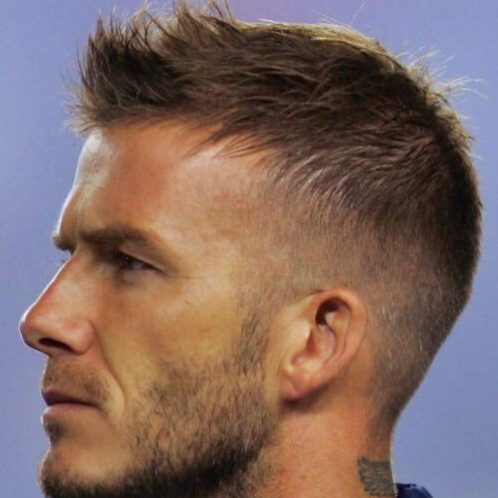
Gender: men